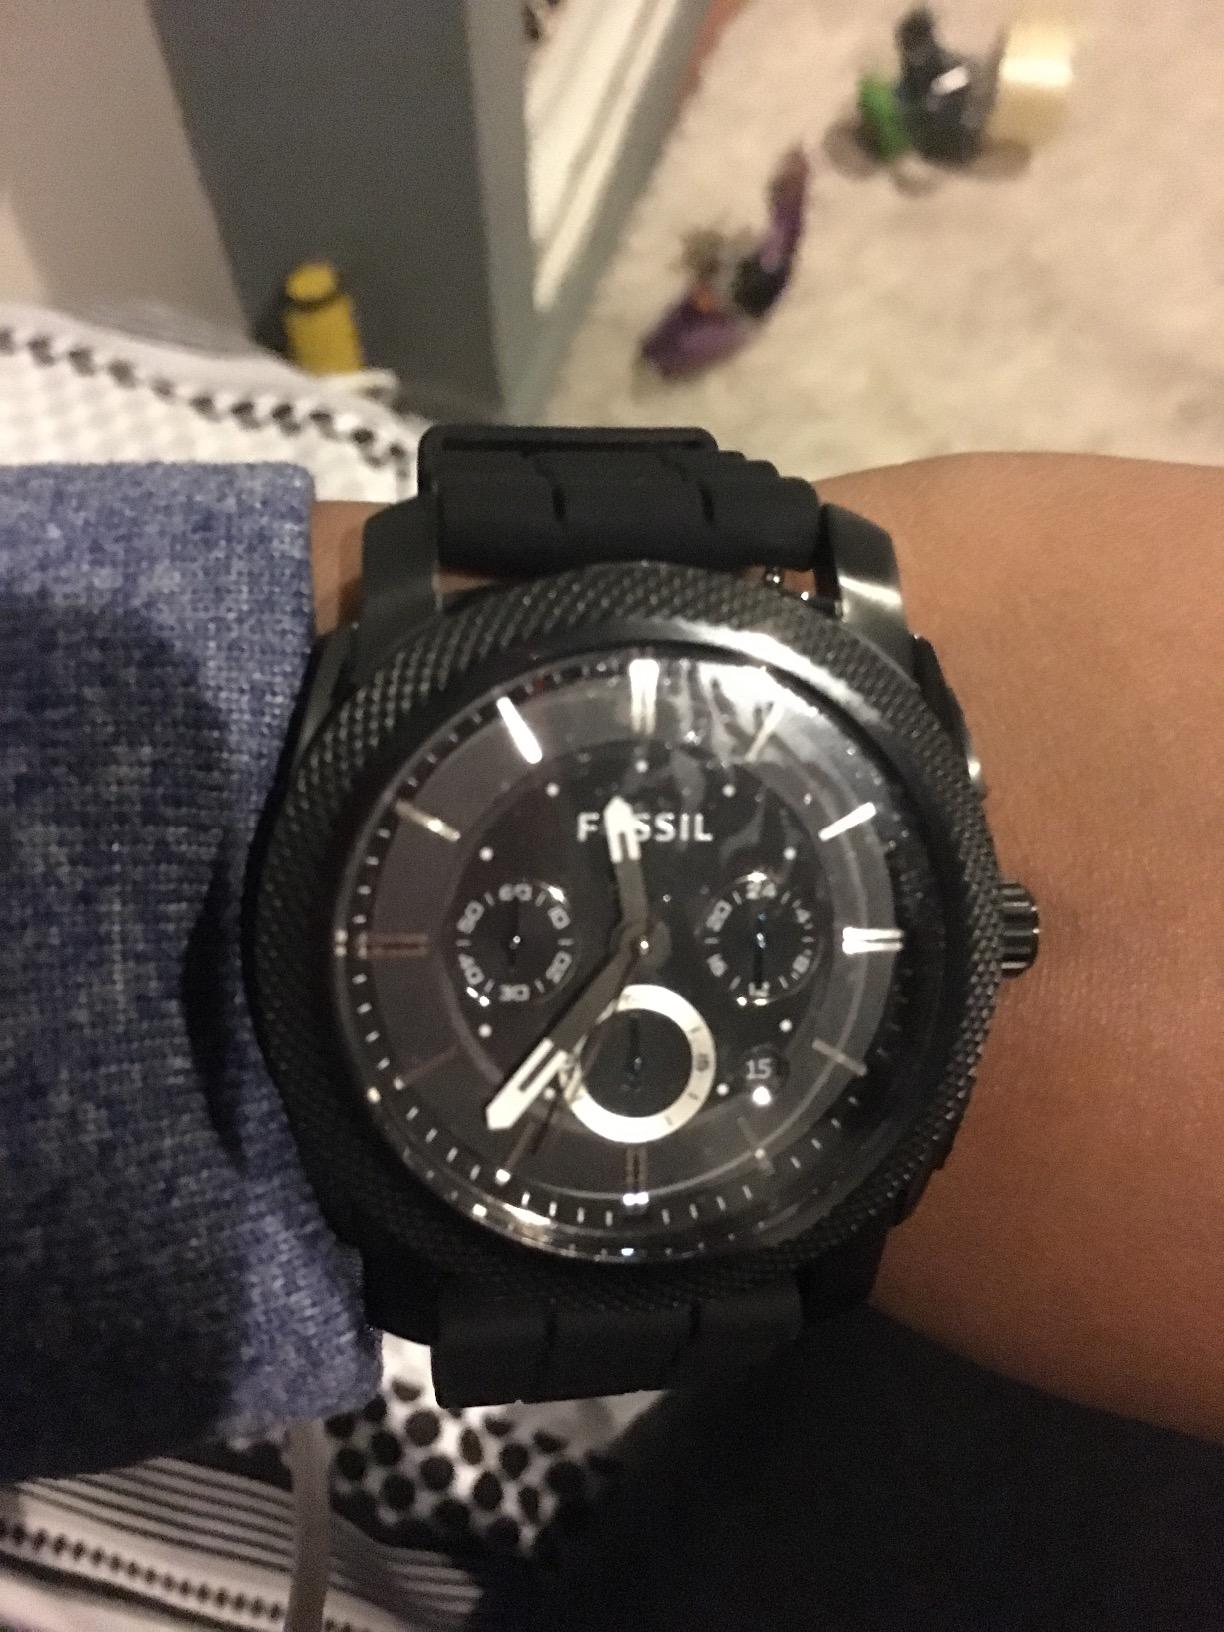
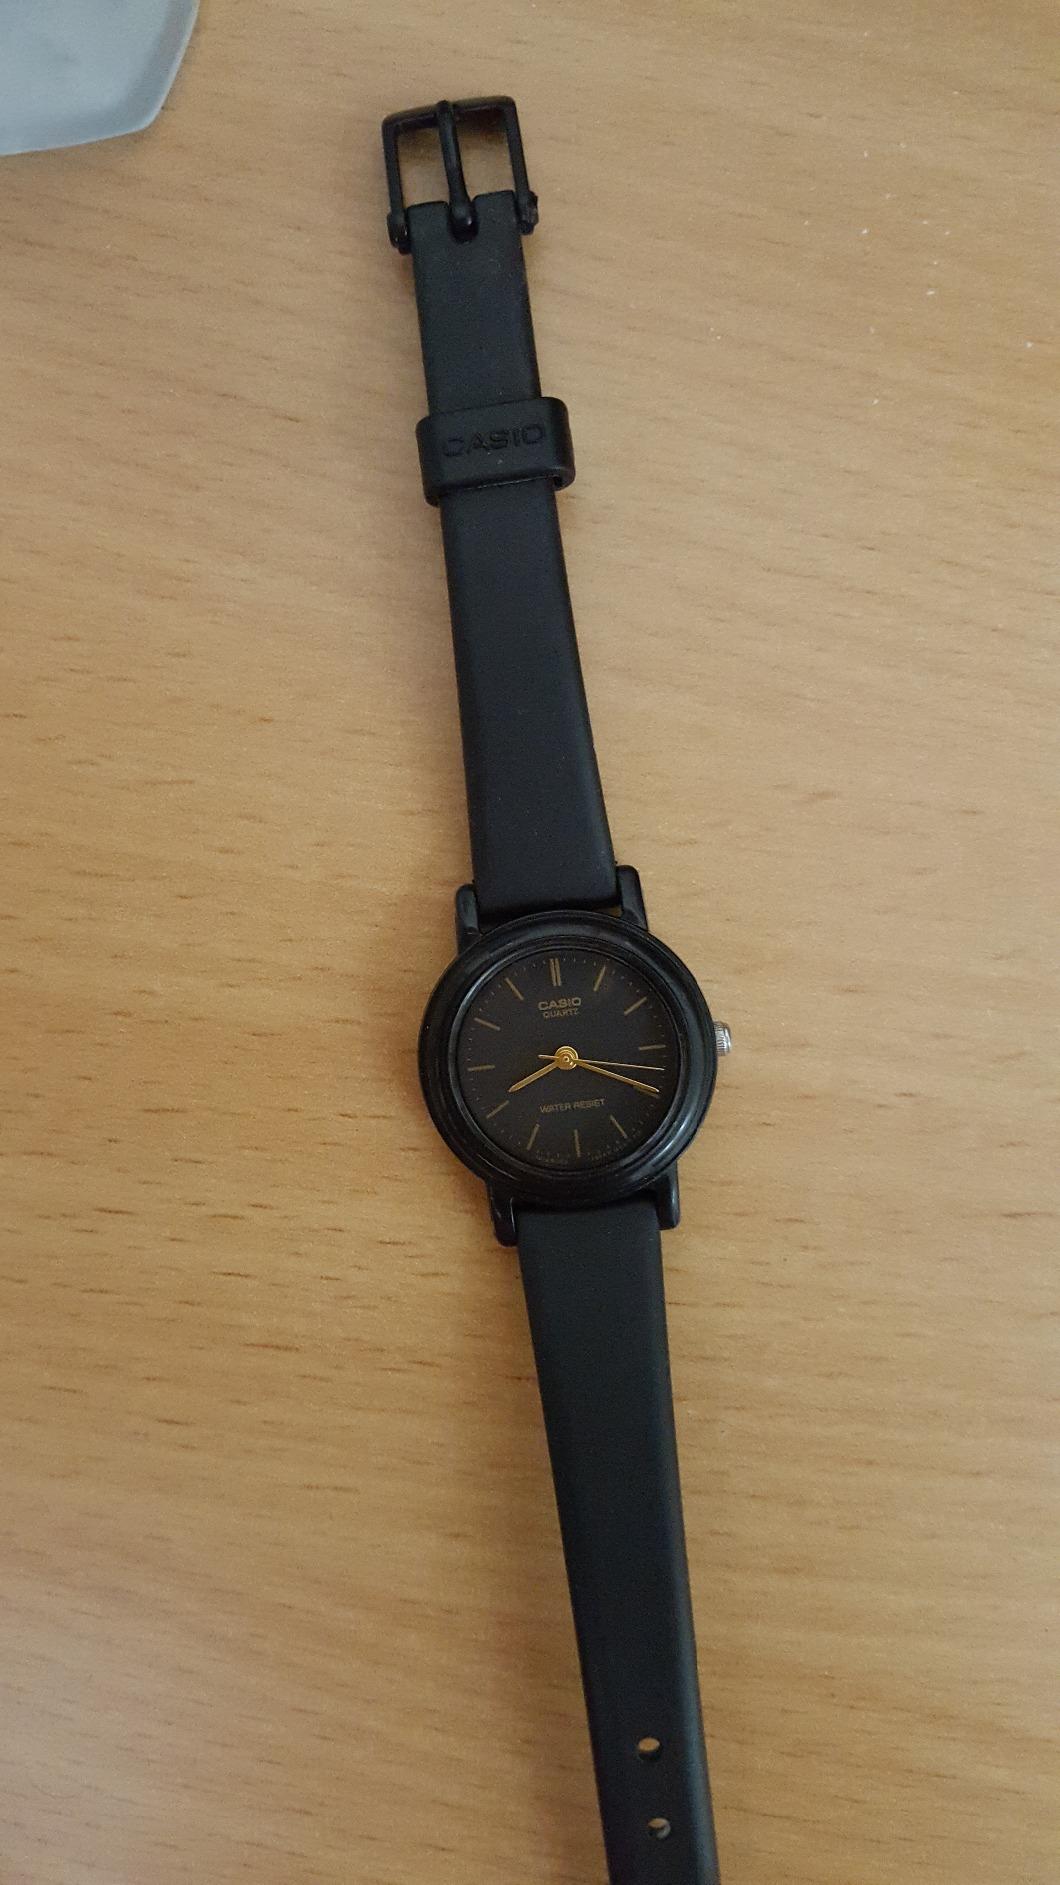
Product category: accessories_watch
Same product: no